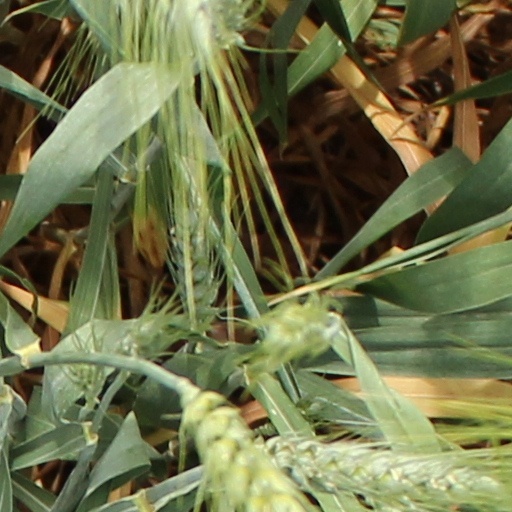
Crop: wheat